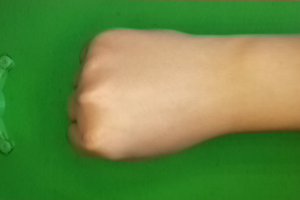
Label: rock